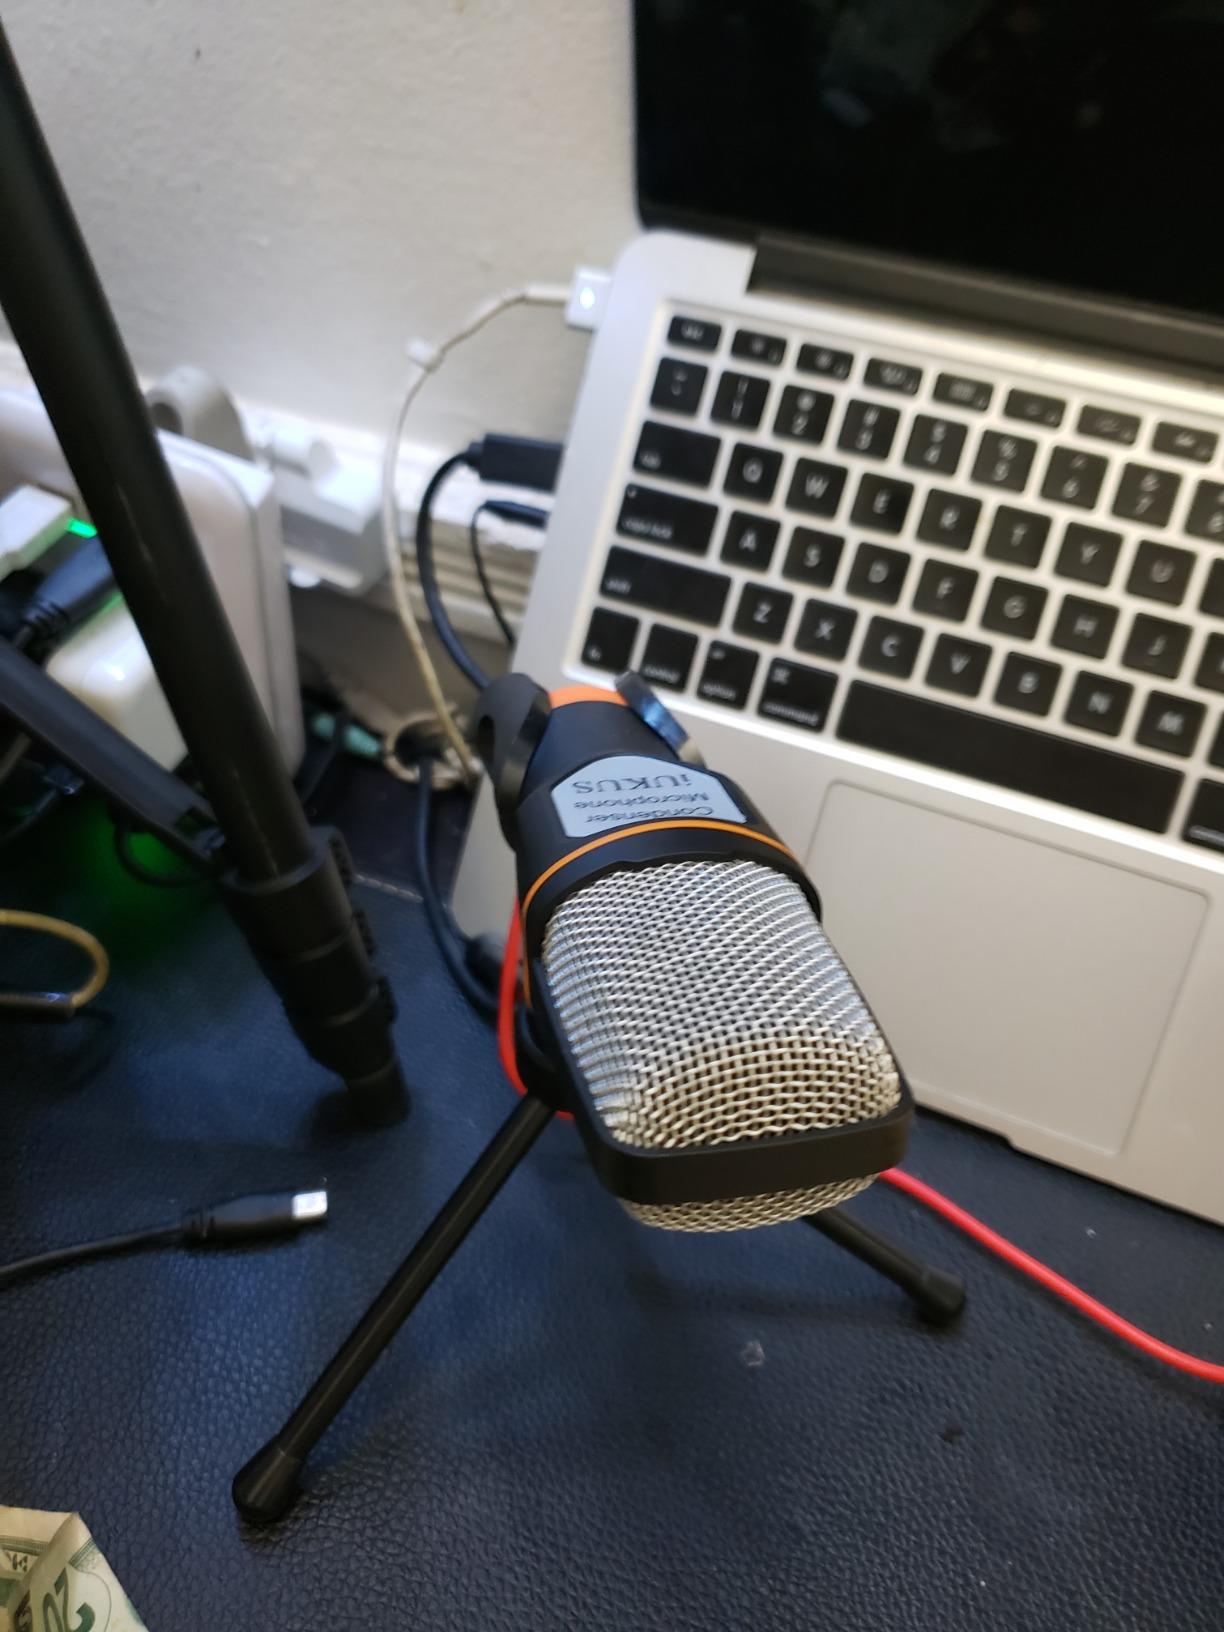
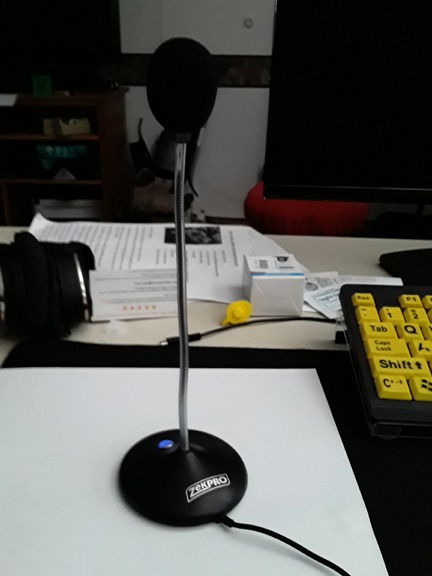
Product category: microphone
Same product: no